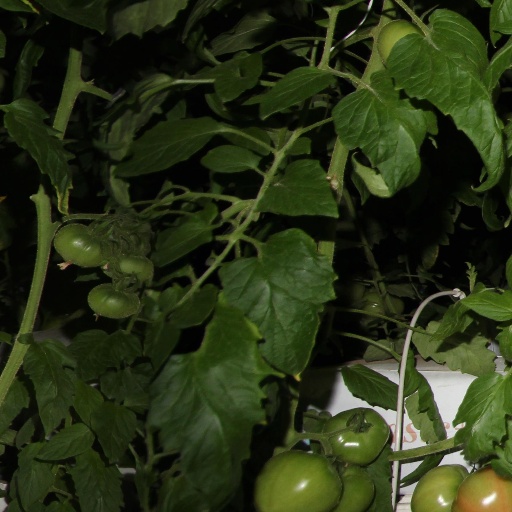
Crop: tomato